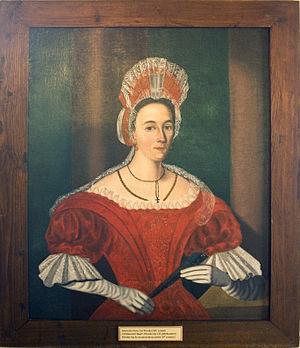
Vay baron et comte est le patronyme d'une famille noble hongroise.
Une fontange est une coiffure féminine créée en France à la fin du XVIIᵉ et au début du XVIIIᵉ siècle. Il s’agit d’un édifice à plusieurs étages composé de fils d’archal, sur lesquels était placée une série de dentelles empesées et séparées par des rubans ornés de boucles de cheveux qui les recouvraient entièrement.